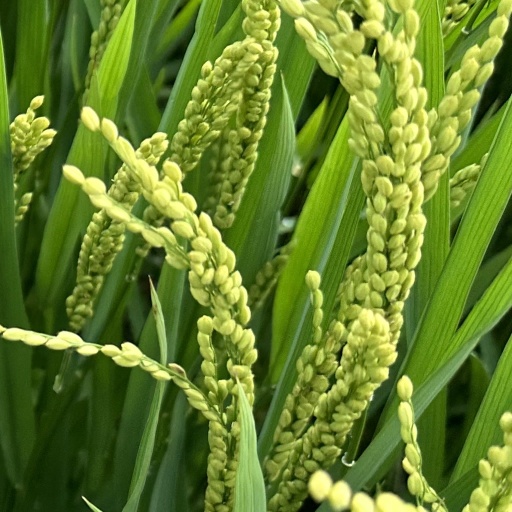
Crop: rice